Bern–Schwarzenburg railway line

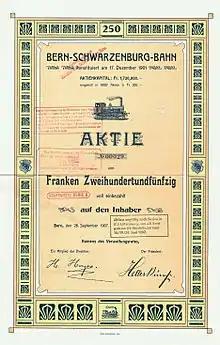
Share certificate issued with a face value of 250 francs of the Bern-Schwarzenburg-Bahn of 28 September 1907

The Bern–Schwarzenburg railway line is a railway line in Switzerland. It was built by the "Bern-Schwarzenburg-Bahn" (Bern-Schwarzenburg Railway, "BSB"). It was opened on 1 June 1907 between and Schwarzenburg.